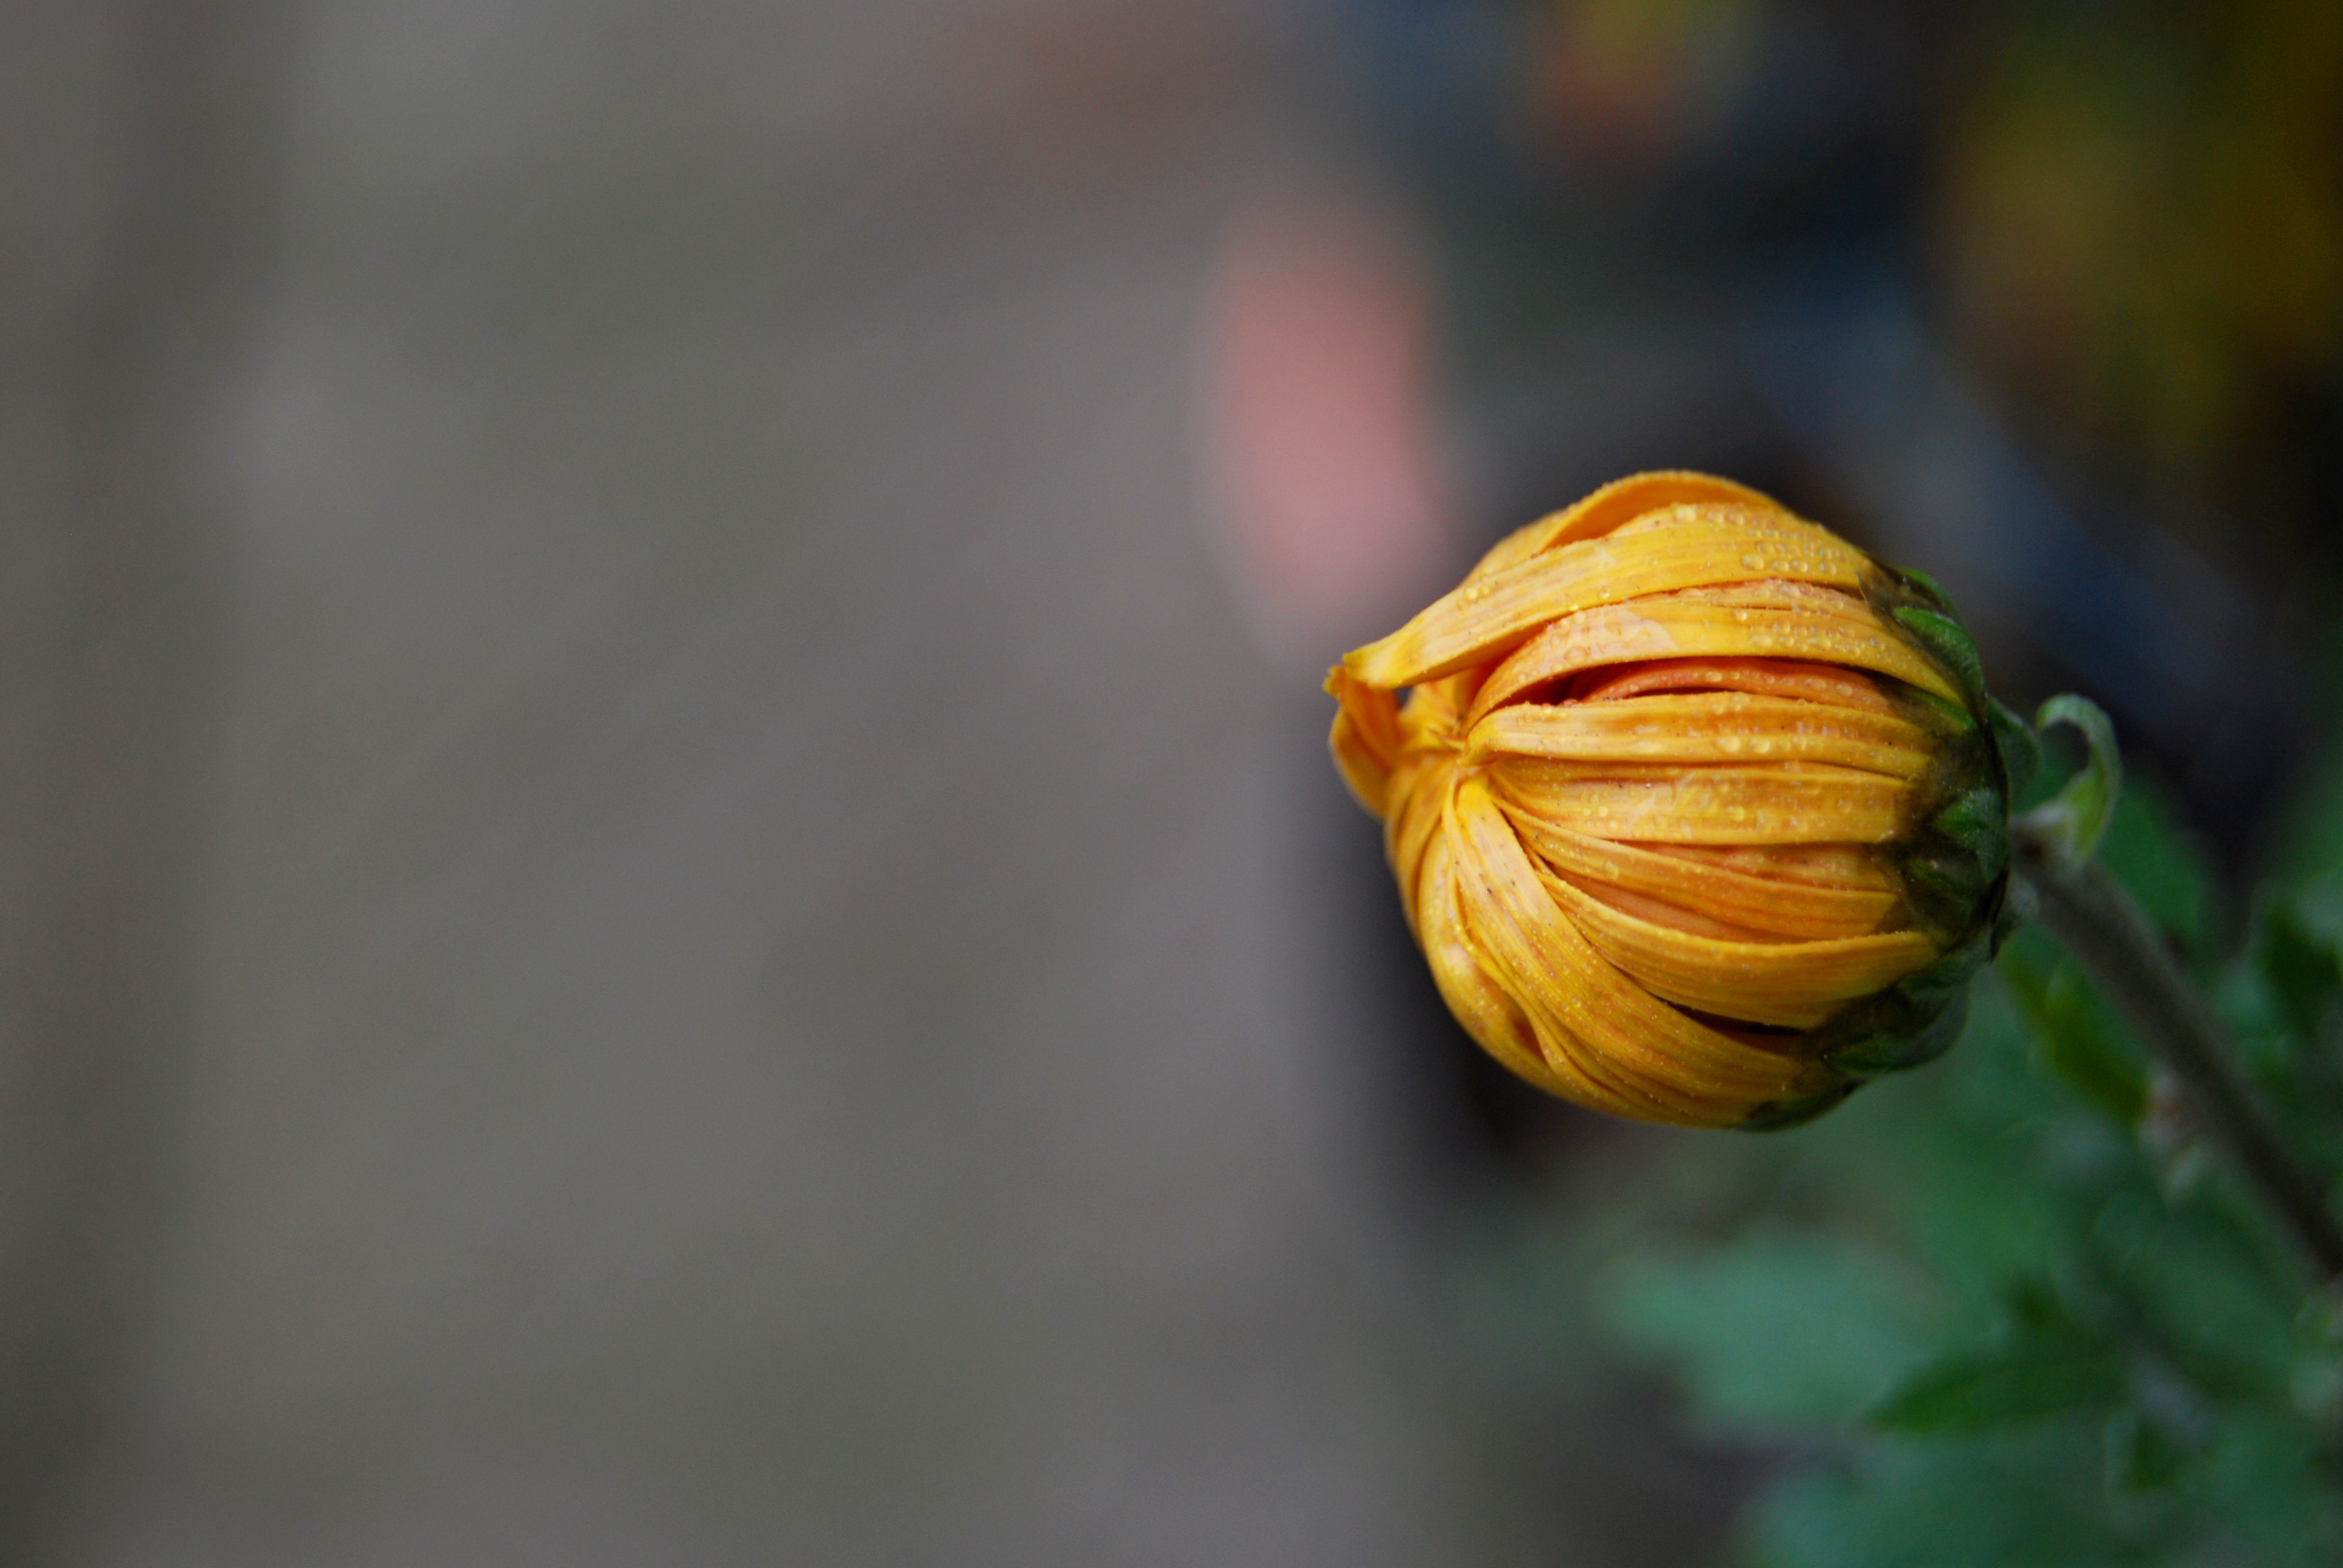
nature, plant, photography, leaf, flower, petal, produce, yellow, flora, close up, bud, macro photography, flowering plant, plant stem, land plant